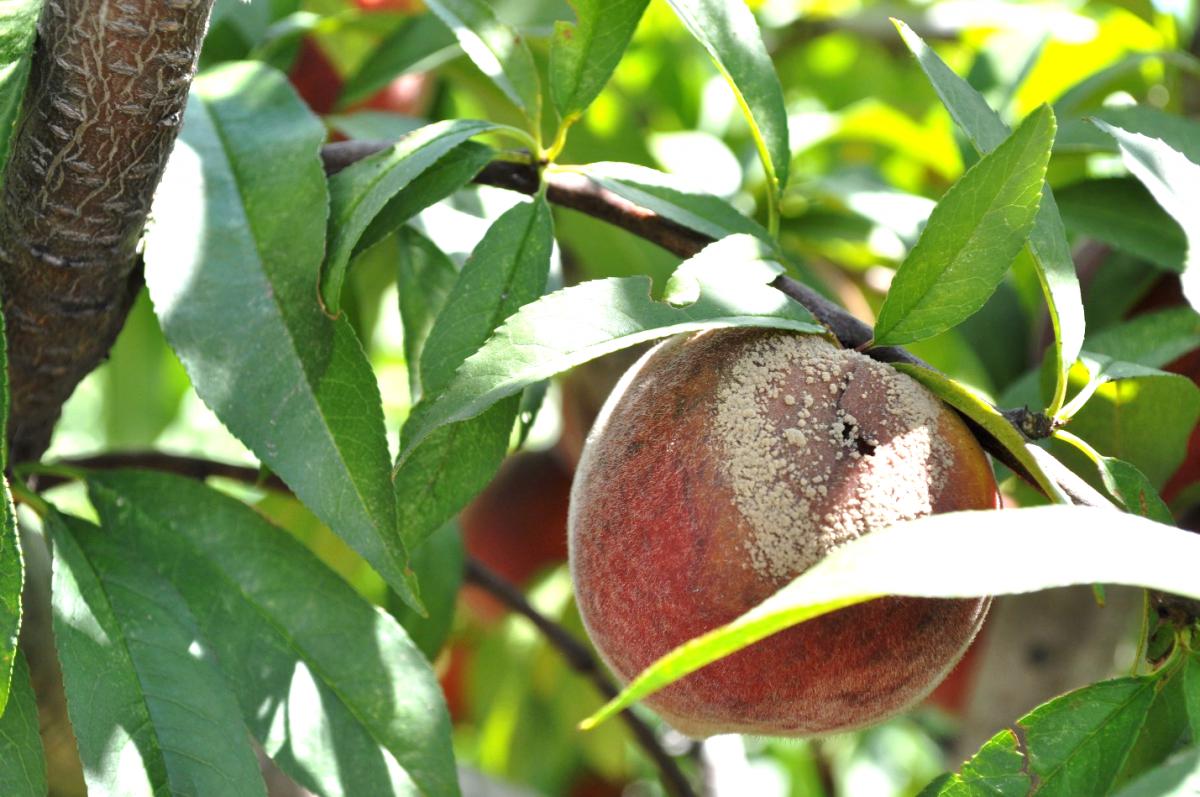
Plant: Peach
Disease: peach brown rot